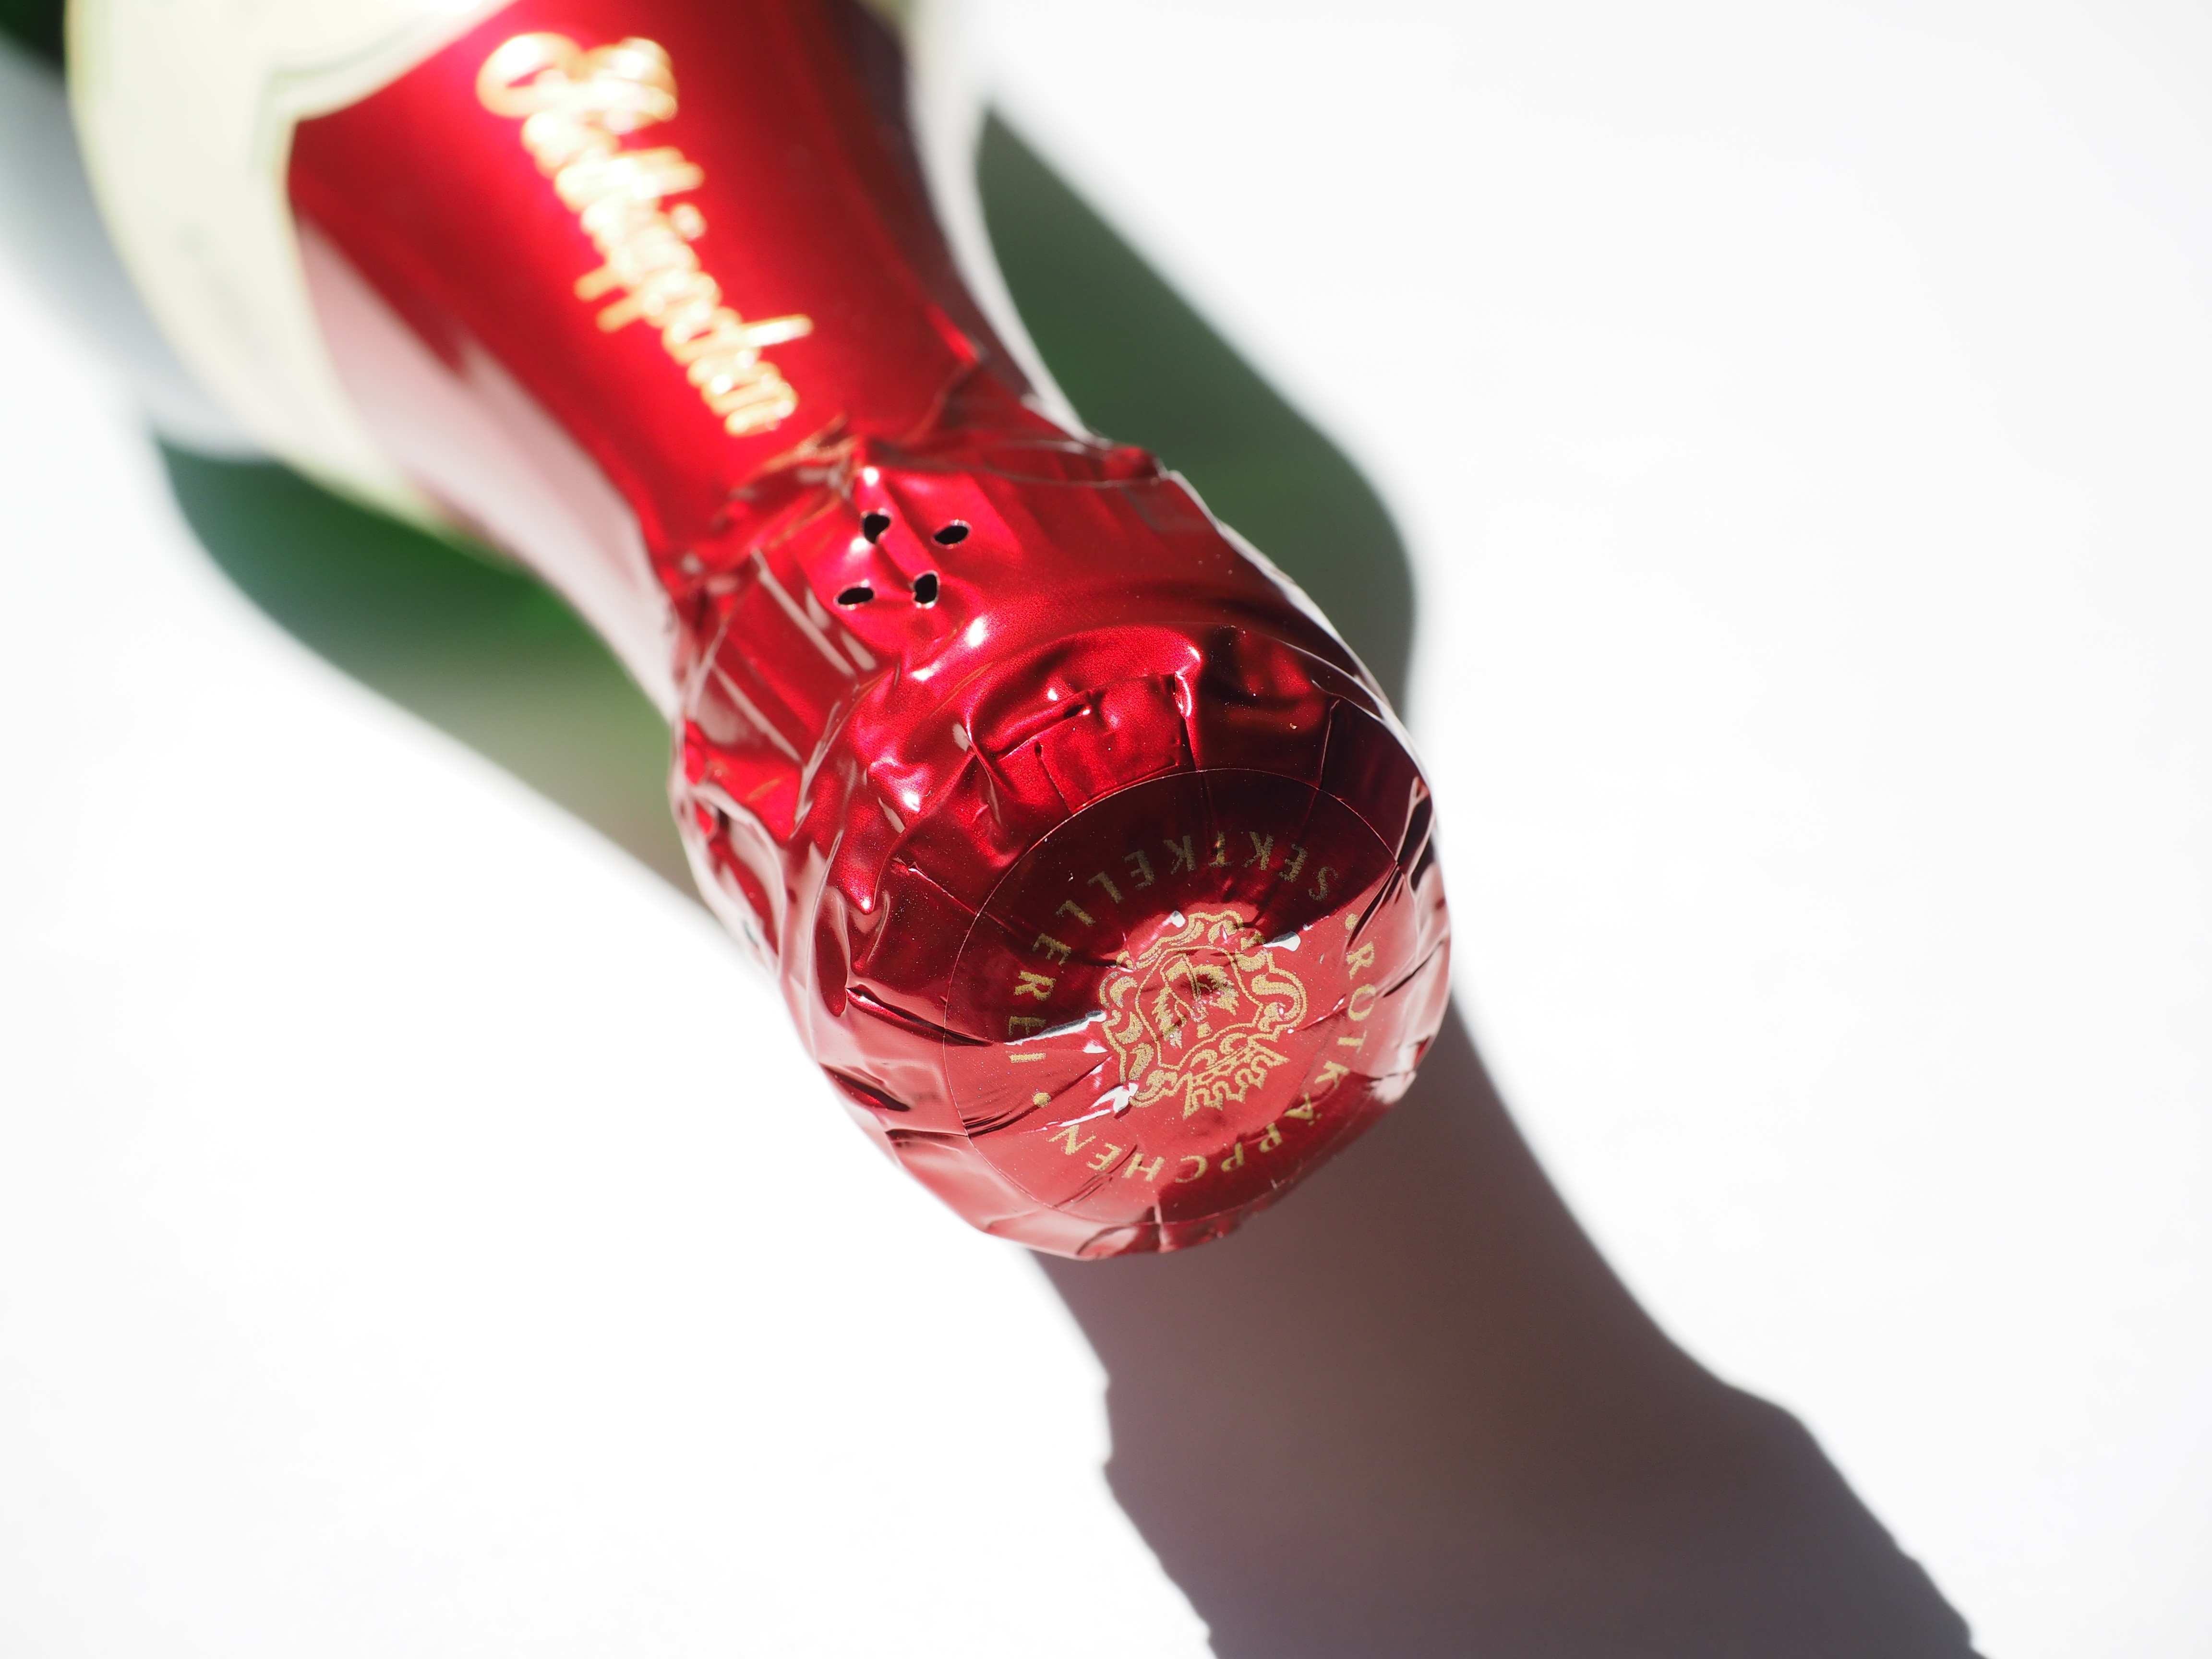
red, wine bottle, champagne, footwear, bottle, finger, hand, fashion accessory, wine, flower, drink, red wine